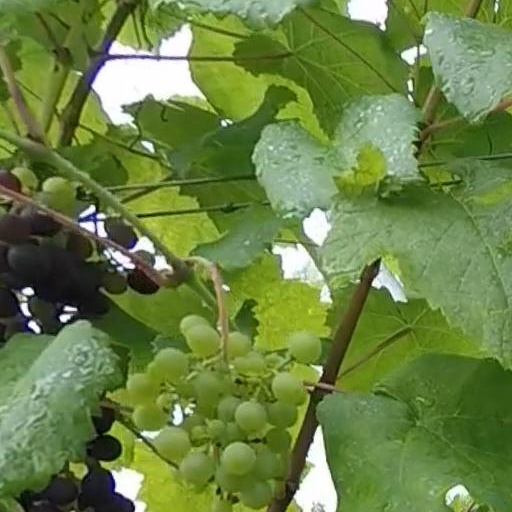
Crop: grape